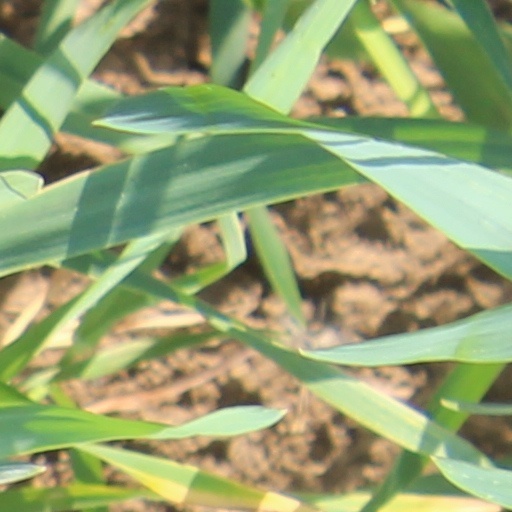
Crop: wheat